Hoot Gibson

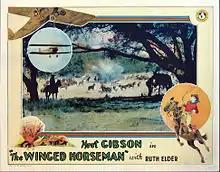
Lobby card for Gibson's film "The Winged Horseman" (1929)

Gibson's years of substantial earnings did not see him through his retirement. He had squandered much of his income on high living and poor investments. By the 1950s, Gibson faced financial ruin, in part due to costly medical bills from serious health problems. To get by and pay his bills, he earned money as a greeter at a Las Vegas casino. For a time, he worked in a carnival and took virtually any job his dwindling name value could obtain. At one point he hosted a booth at rodeos that encouraged ranchers to raise nutria. He also appeared in an episode of Groucho's "You Bet Your Life", filmed in December 1955. He made the final game with his contestant, but did not win the big money, though he earned himself a share of the $440 prize money for the show.